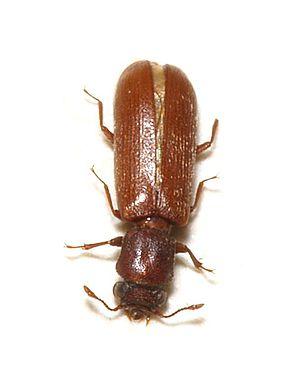
Lyctinae est une sous-famille de coléoptères de la famille des Bostrichidés.
Le lycte brun est une espèce de coléoptères à larve xylophage de la famille des bostrichidés.
Lyctus est un genre de coléoptères xylophages de la famille des Bostrichidés.